Sergio Santarini

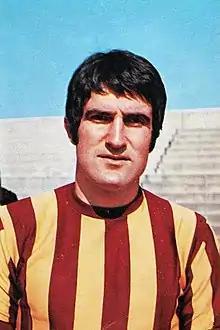
Santarini with Roma in 1971

Sergio Santarini (born 10 September 1947) is a retired Italian professional football player and coach who played as a defender.